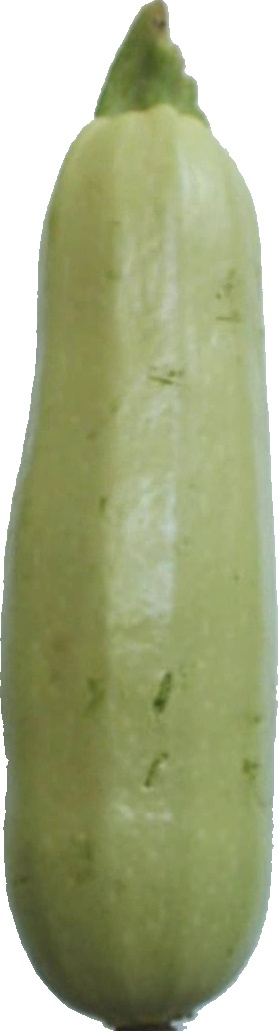
Label: zucchini_1